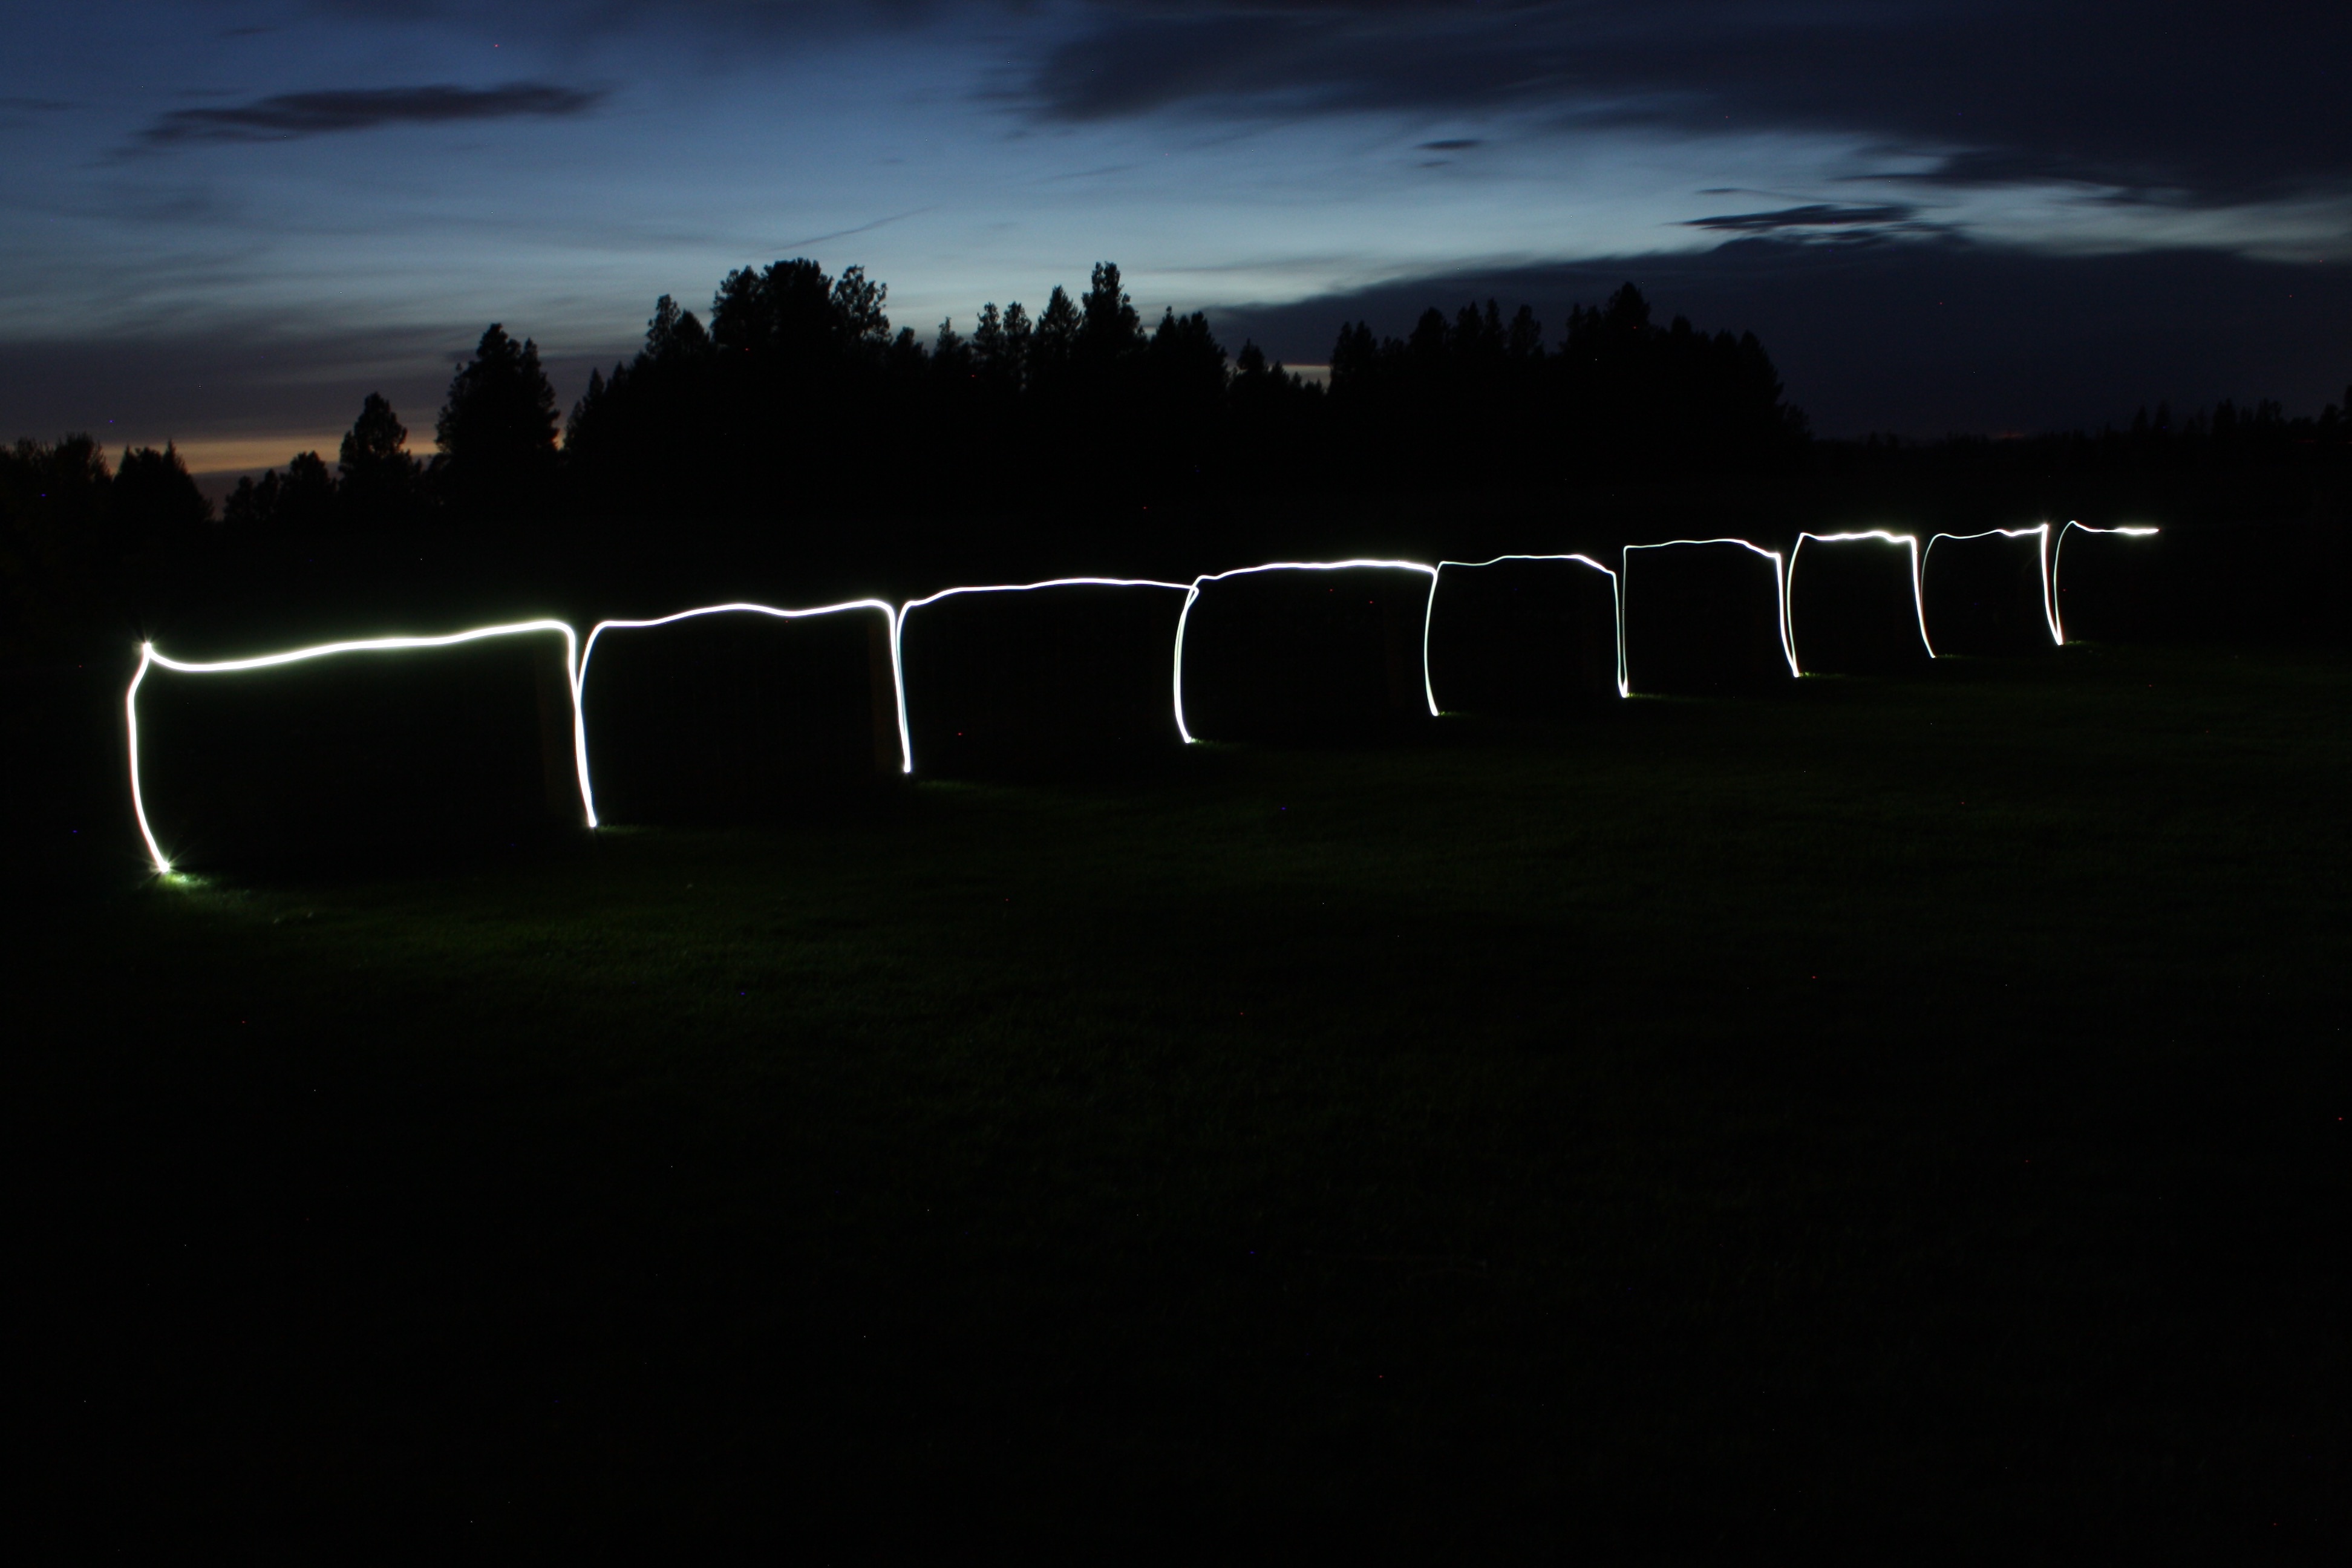
horizon, light, cloud, sky, night, dawn, atmosphere, dusk, evening, reflection, darkness, moonlight, screenshot, atmosphere of earth, computer wallpaper